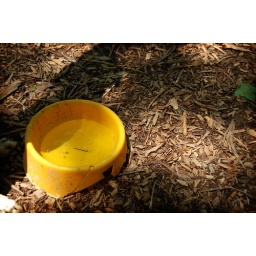
Milan standing guard over the water bowl.